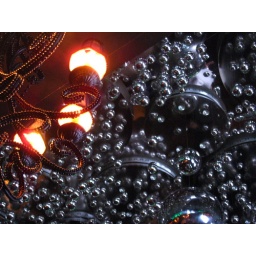
Ministry of Sound: edge of a chandelier against a ceiling of silver balls